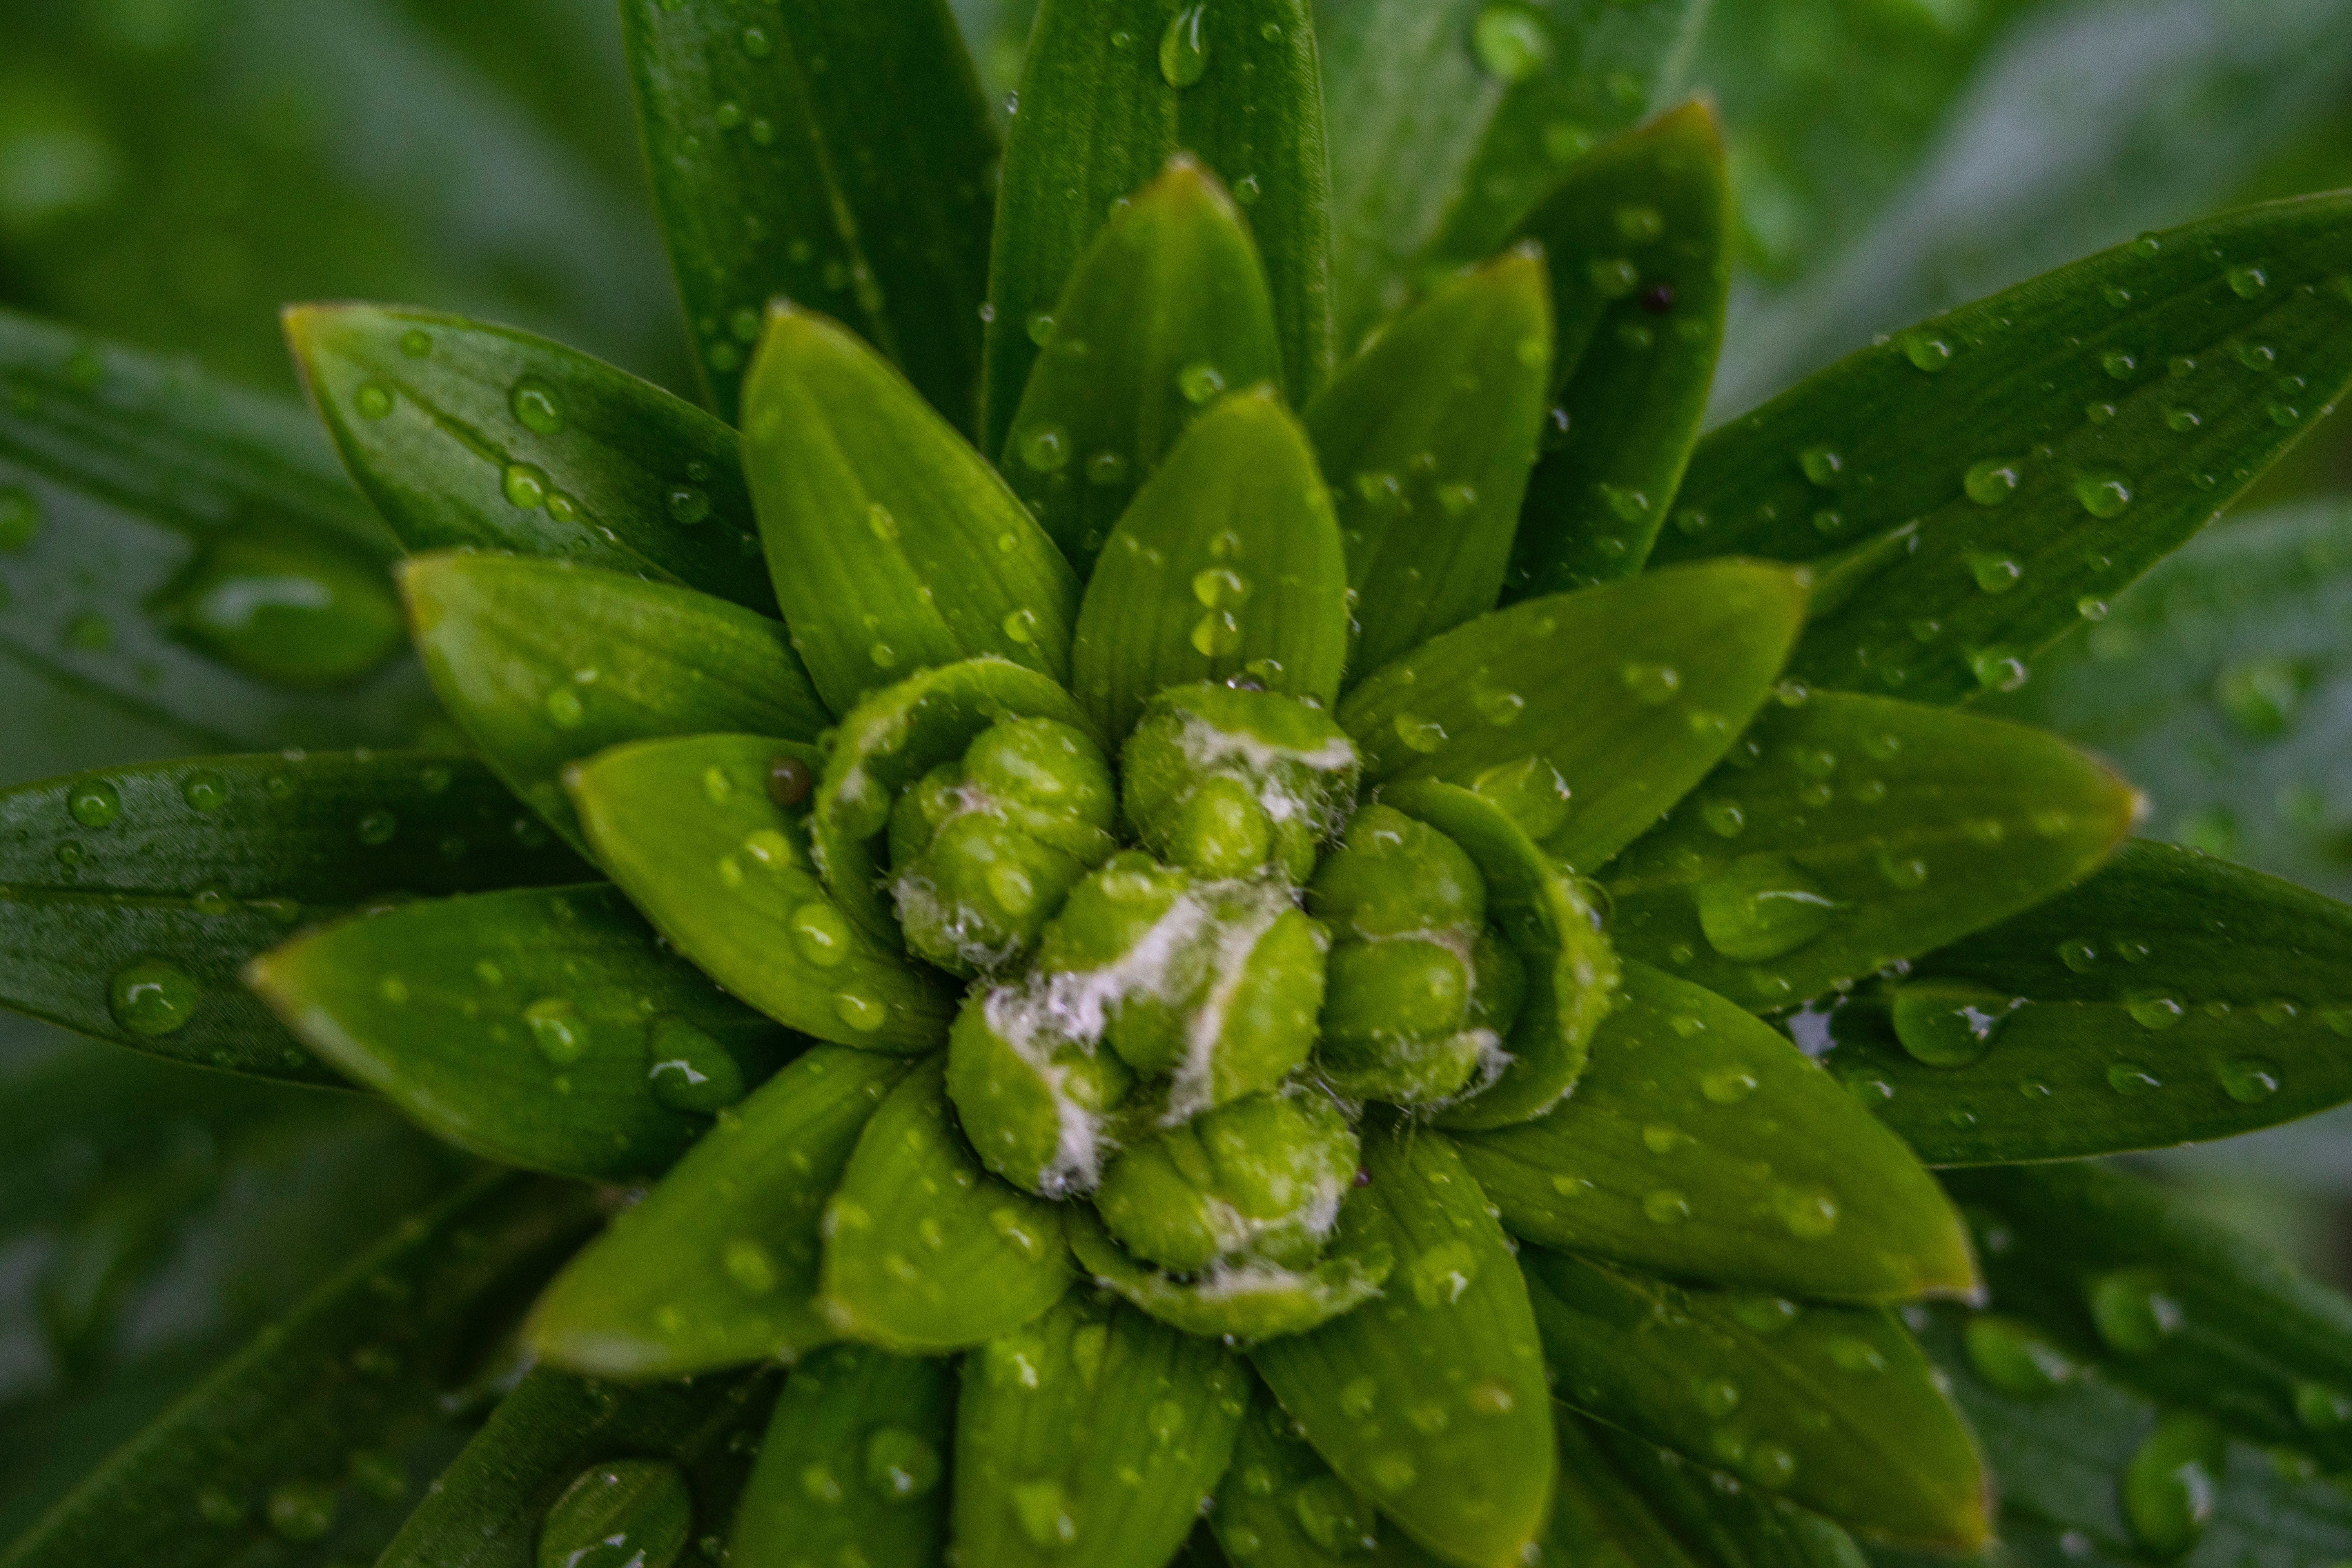
flower, leaf, green, water, terrestrial plant, plant, flowering plant, botany, close up, moisture, drop, photography, macro photography, dew, plant stem, evergreen, black hair, daphne, Pittosporaceae